Piano Quintet No. 1 (Fauré)

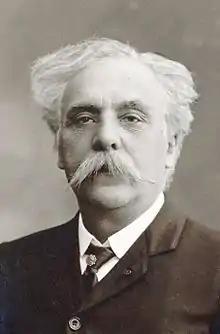
Fauré in 1905

Gabriel Fauré's Piano Quintet in D minor, Op. 89 is the first of his two works in the genre. Dedicated to Eugène Ysaÿe, the quintet was given its premiere in Brussels by the Quatuor Ysaÿe, with the composer at the piano, on 23 March 1906. The gestation of the work was long and effortful: Fauré started work on it in 1887 and repeatedly set it aside and returned to it until he completed it in 1905.